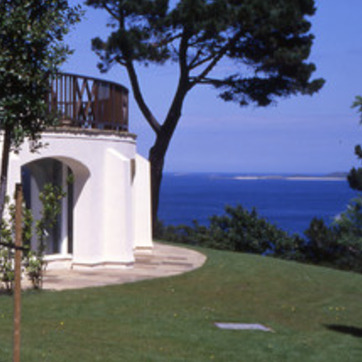
Material: water